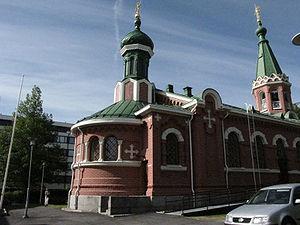
Cet article recense les cathédrales de Finlande.